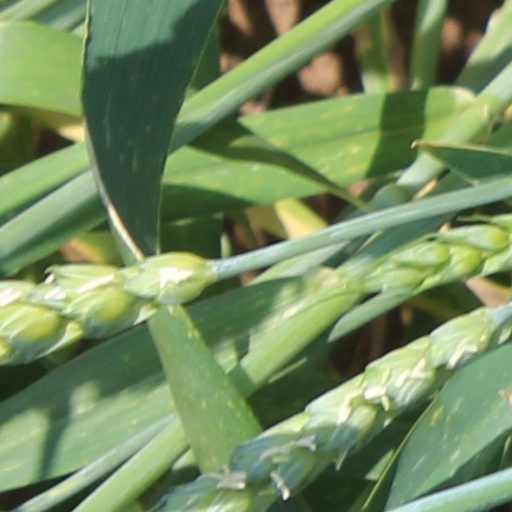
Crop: wheat